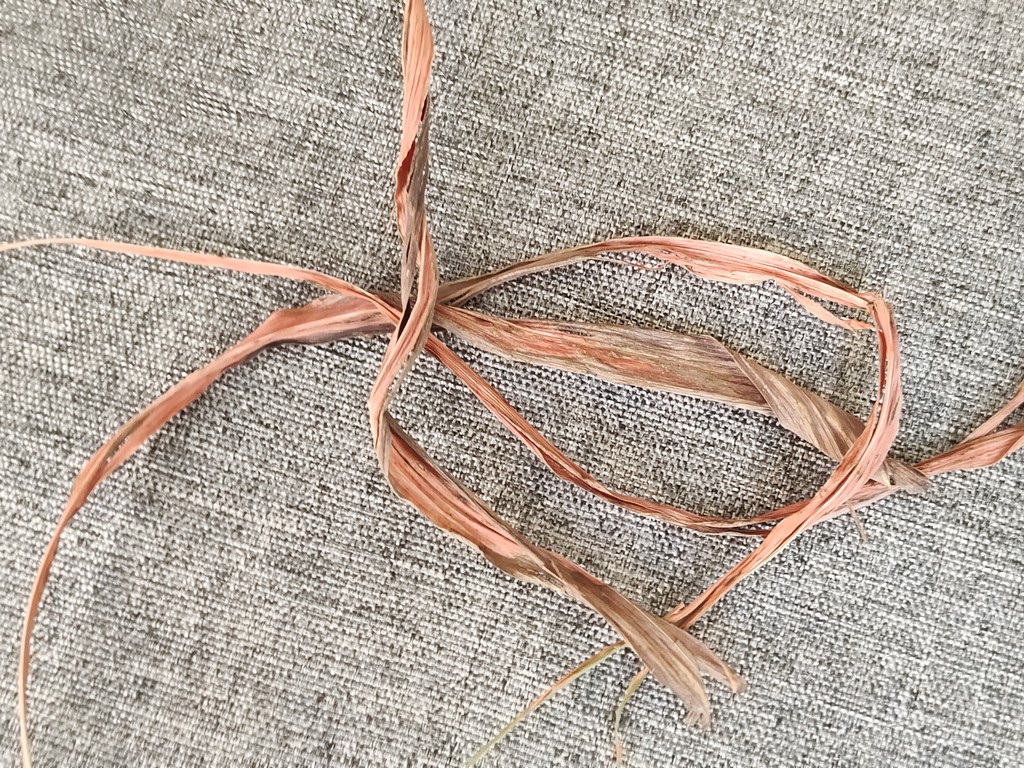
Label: Dried